Peter and Alexis

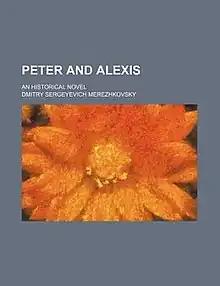

Peter and Alexis is a novel by Dmitry Merezhkovsky, written in 1903-1904 and first published in Nos. 1–5, 9–12, 1904, "Novy Put" magazine. The third and final part of the "Christ and Antichrist" trilogy, it came out as a separate edition 1905, to be reissued in 1922 in Berlin, with its predecessors, "The Death of the Gods" and "The Romance of Leonardo da Vinci", under one cover. All three novels had considerable success in Western Europe but were received coolly in Russia where the majority of the critics considered the trilogy 'tendentious' and 'scholastic'.